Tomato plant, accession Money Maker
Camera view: bottom (45 deg); turntable rotation: 330 degrees
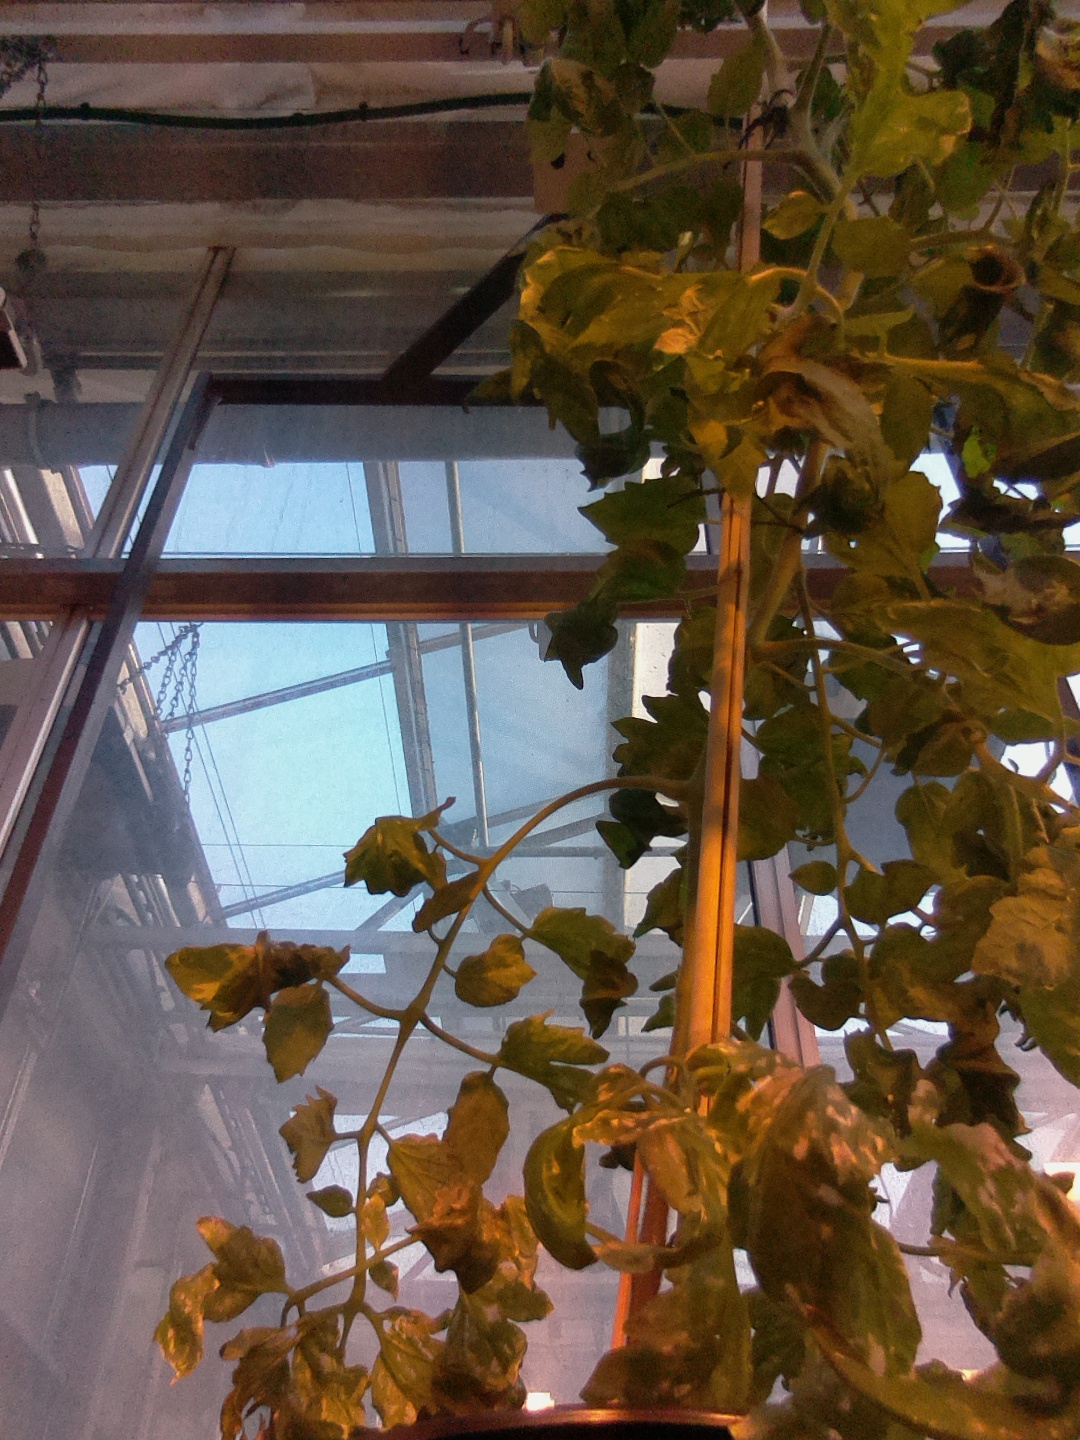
BBCH growth stage 70: Fruits at the main stem or branches visibles